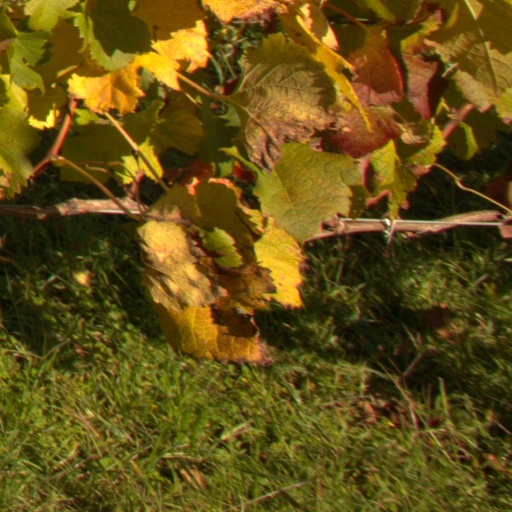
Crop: grape